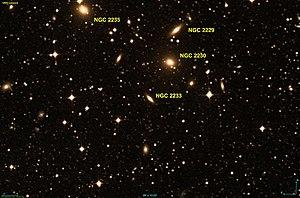
Image créée à l'aide du logiciel Aladin Sky Atlas du Centre de Données astronomiques de Strasbourg et des données de DSS (Digitized Sky Survey). Le programme DSS est l'un des programmes du STScI (Space Telescope Science Institute) dont les fichiers sont du domaine public (http://archive.stsci.edu/data_use.html)
NGC 2233 est une galaxie lenticulaire vue par la tranche et située dans la constellation de la Dorade à environ 329 millions d'années-lumière de la Voie lactée. Elle a été découverte par l'astronome britannique John Herschel en 1834.